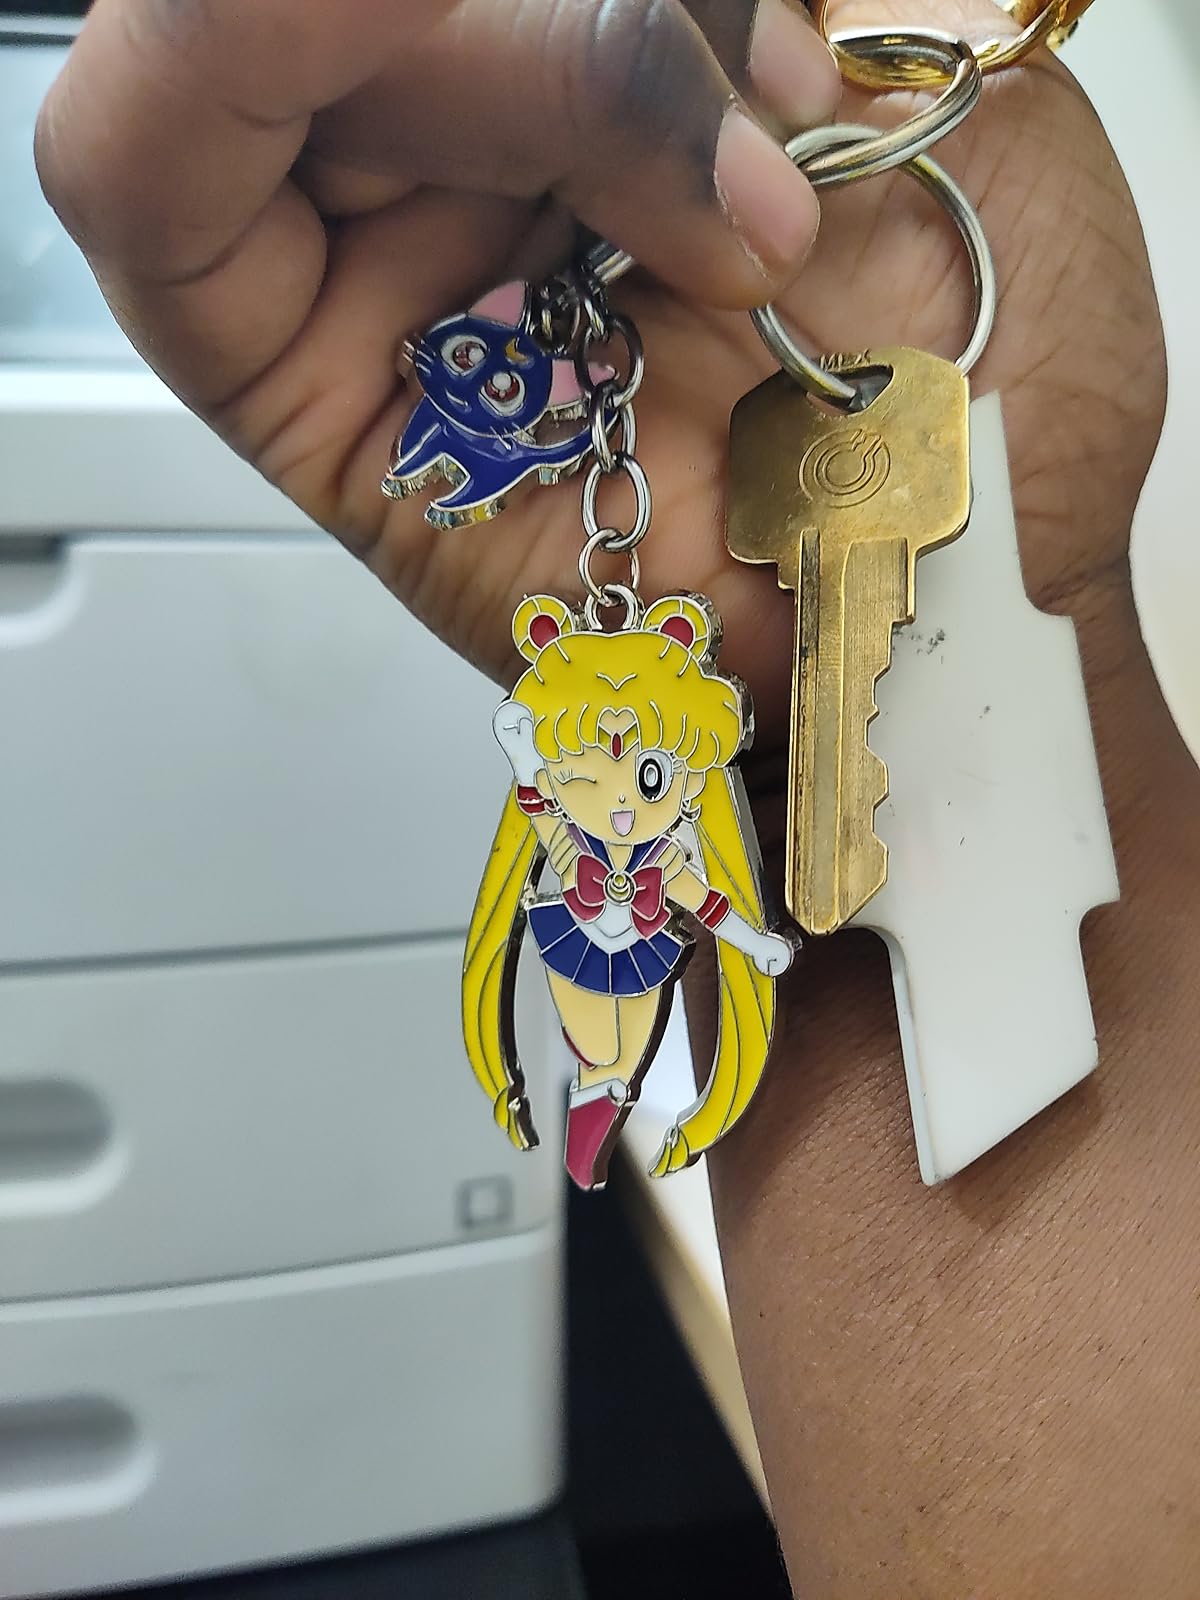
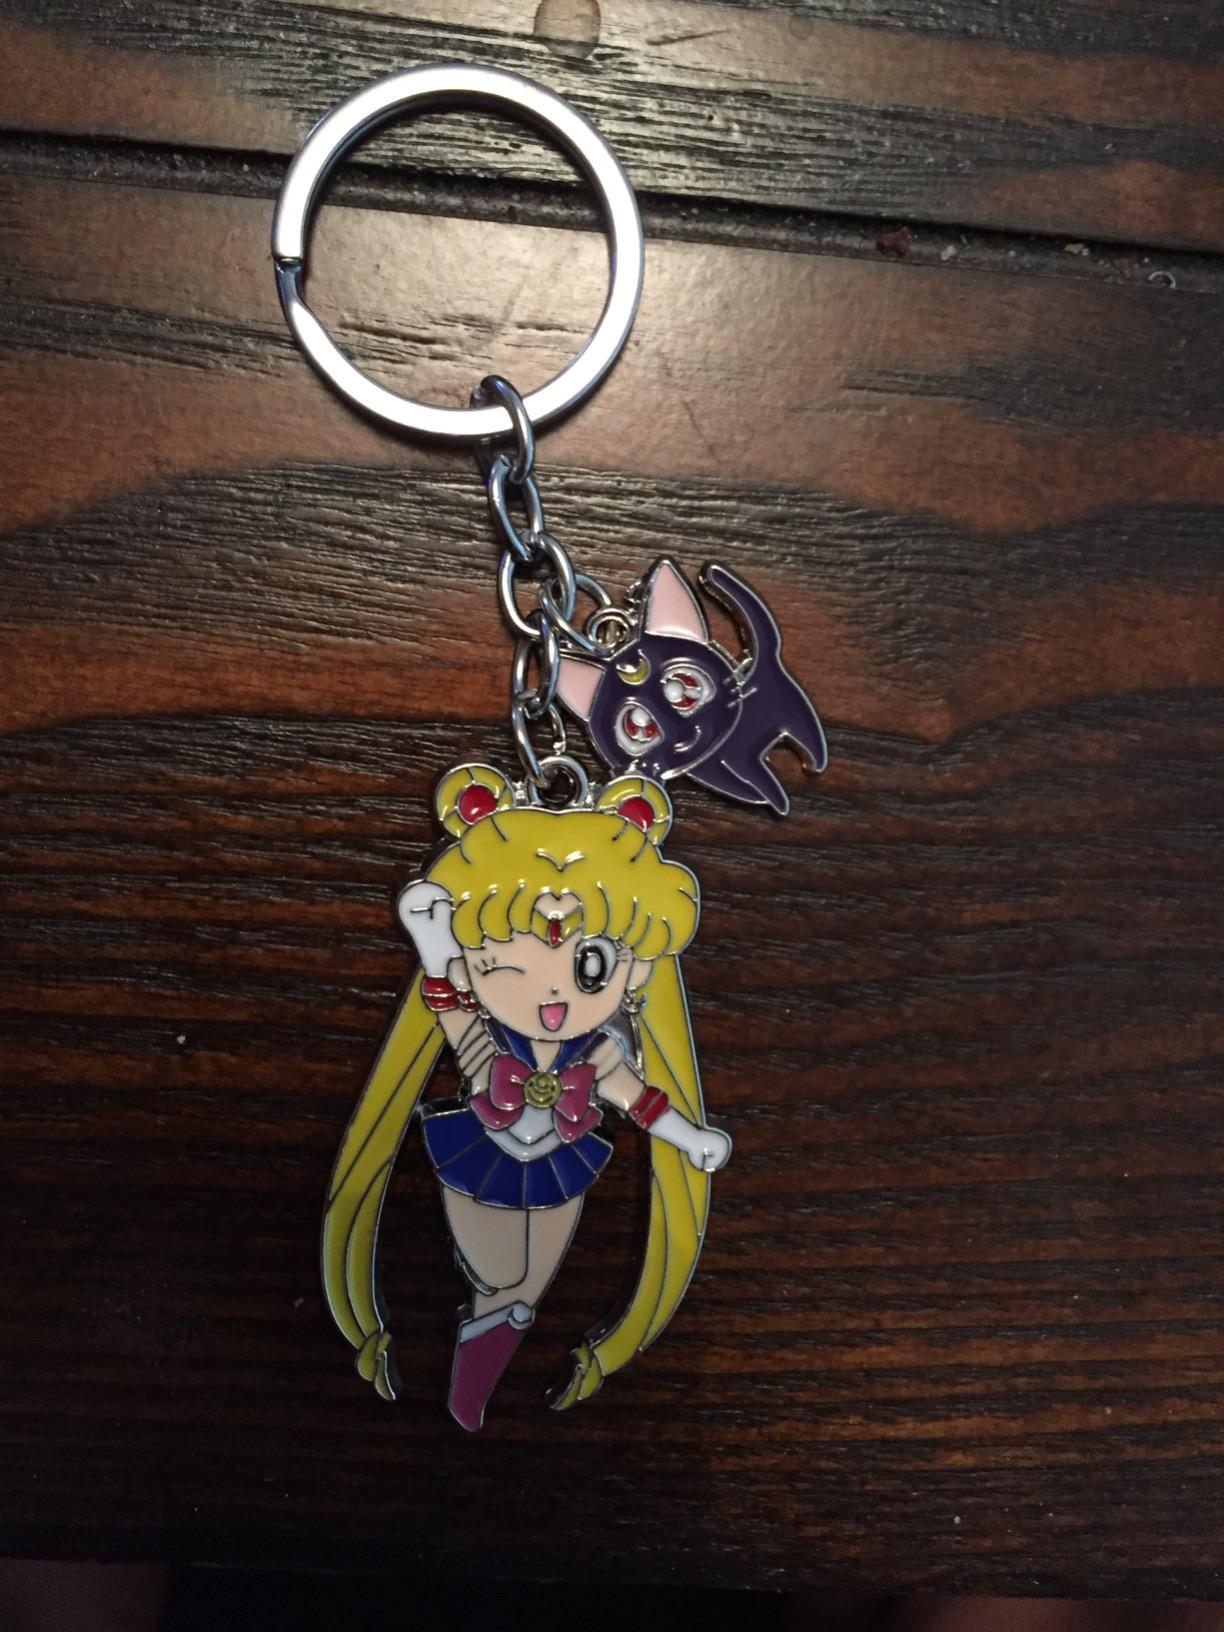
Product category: accessories_keychain
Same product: yes